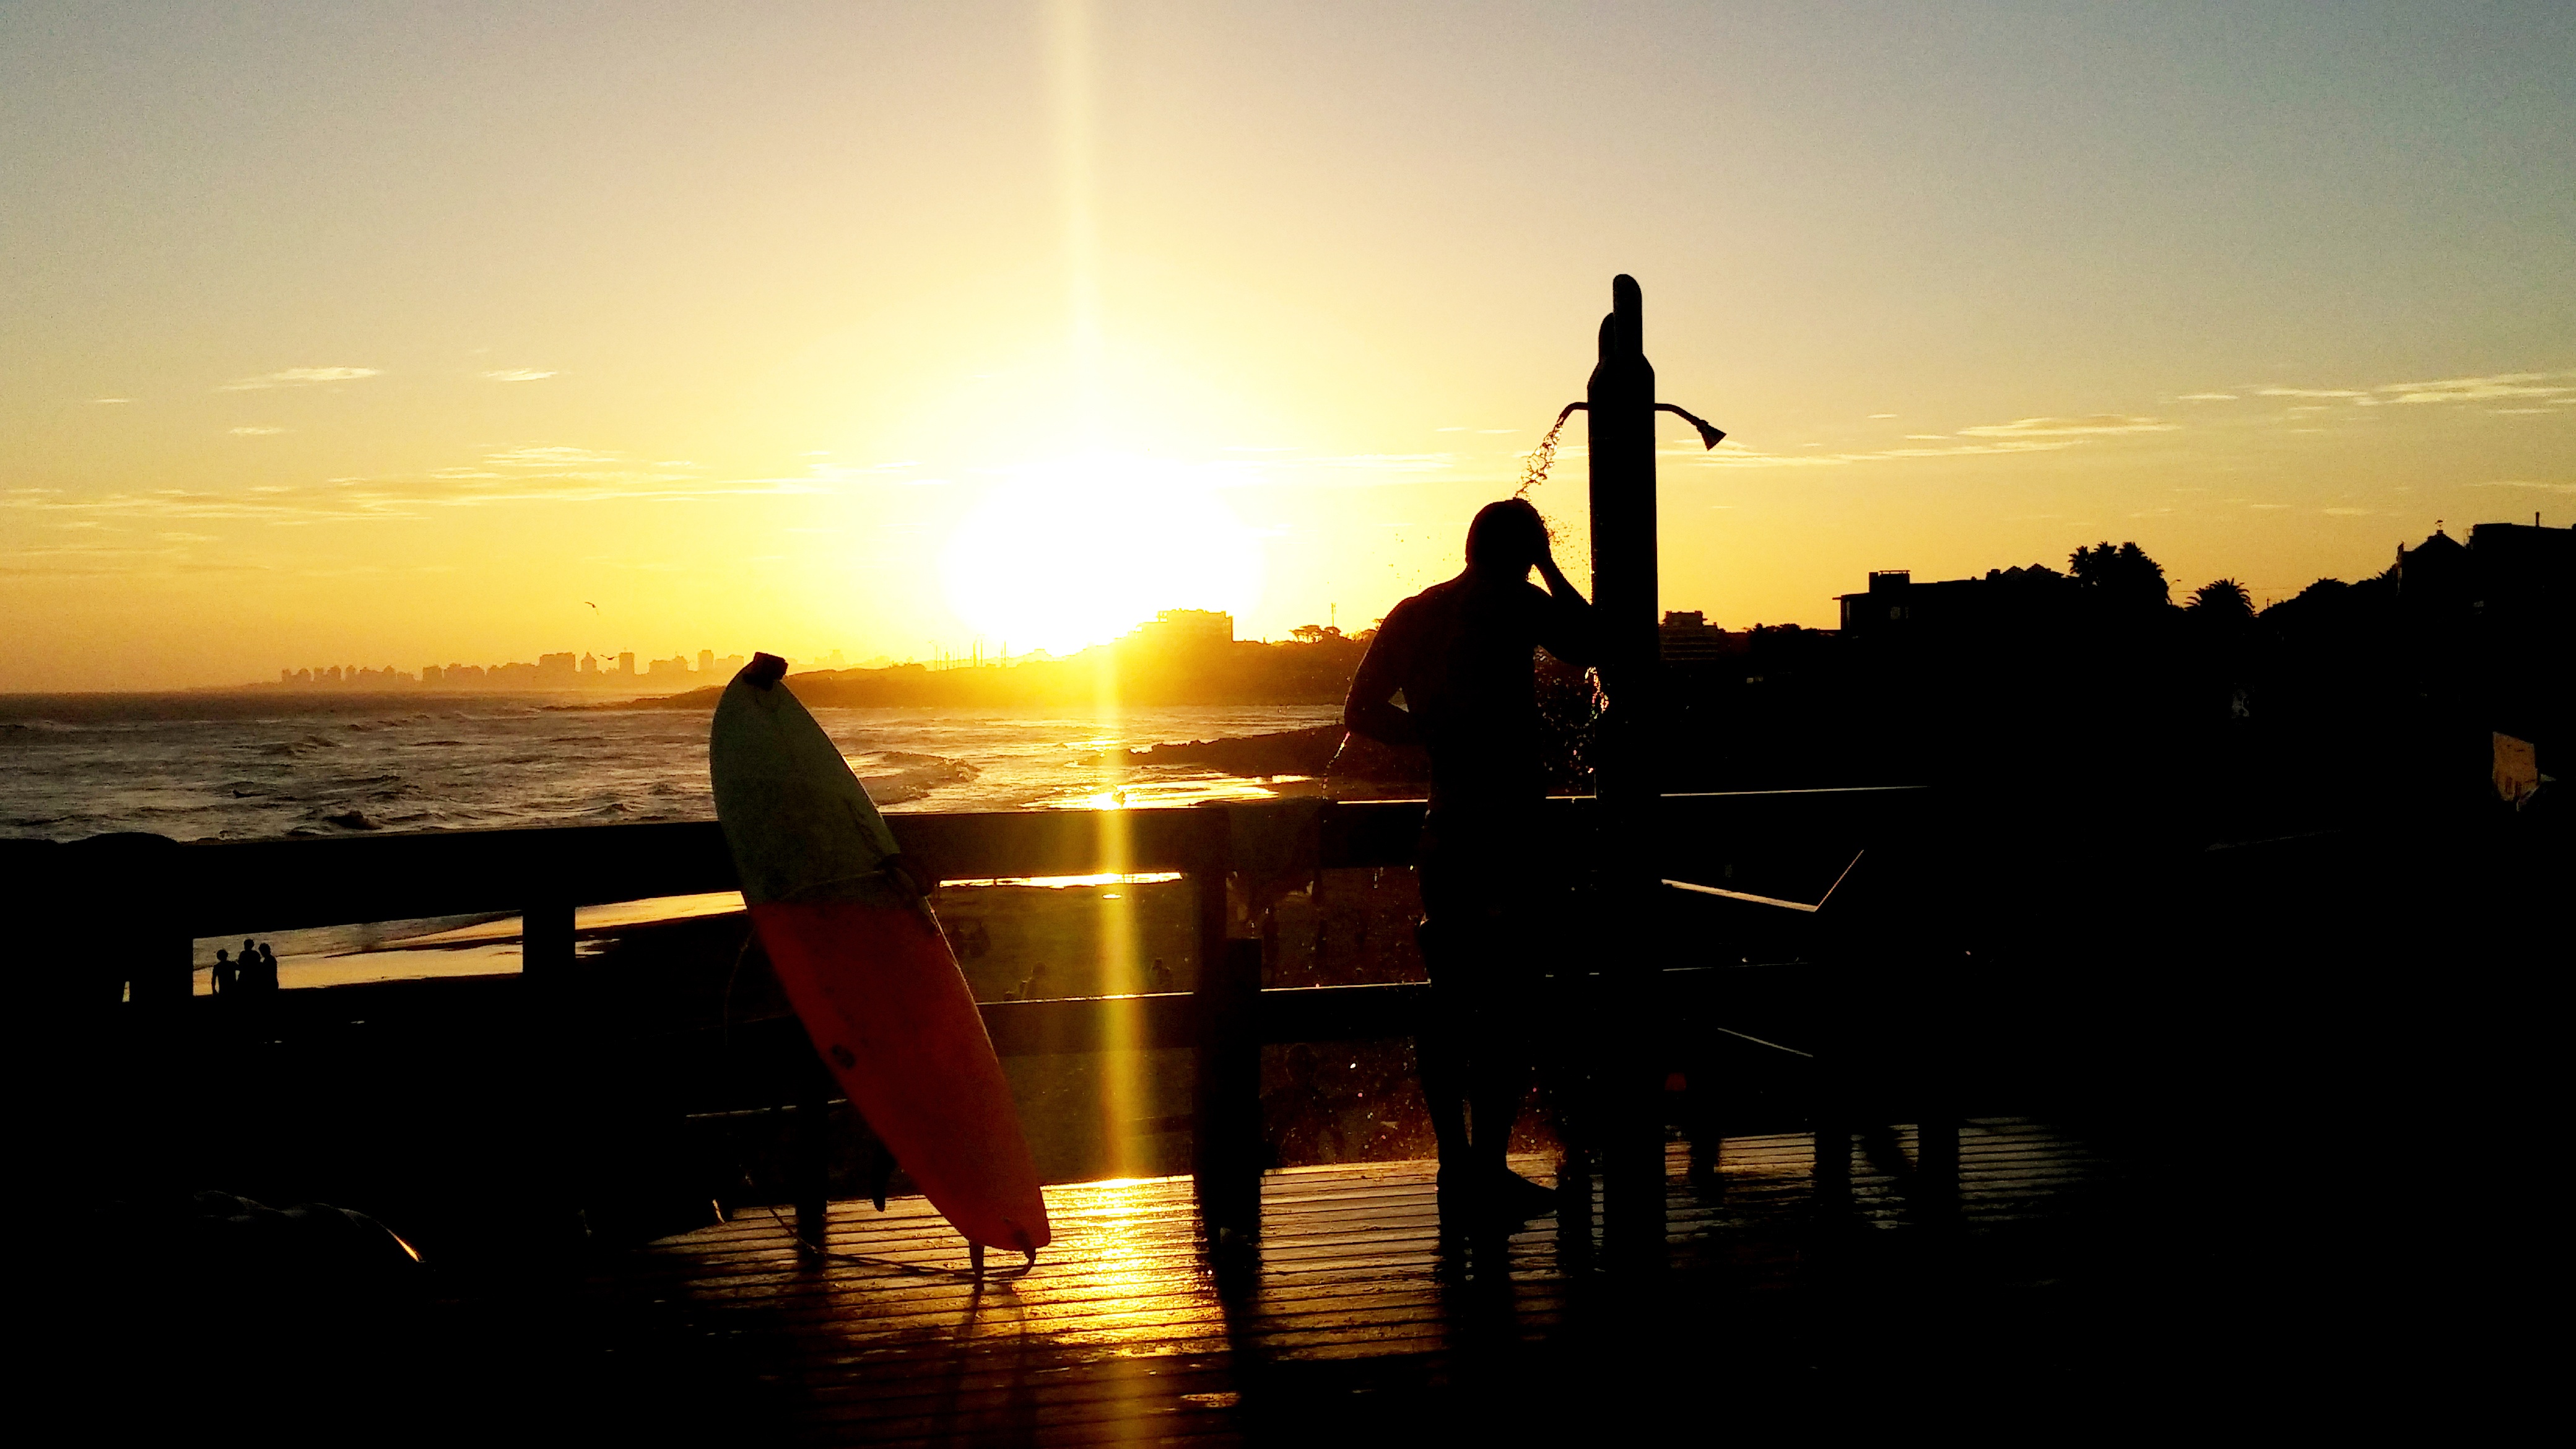
beach, sea, silhouette, sun, sunrise, sunset, sunlight, morning, dawn, surfer, dusk, evening, surf, reflection, vehicle, afterglow